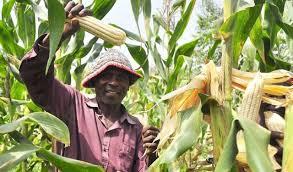
Mkulima anashika muhindi uliokomaa , amevalia kofia ya rangi tofauti na shati ya zambarau tabasasmu lake linaonyesha furaha ya mavuno mahindi mengine yanaonekanna tayari kuliwa na mnyama au ndege.